Defense of Van (1915)

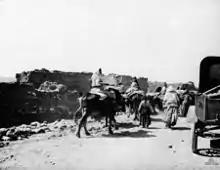
Armenians from Van districts; passing through Ruz on their way to Bakuba refugee camp

The Russian Revolution of 1917 changed the situation in the region again. The Russian armies began to disintegrate. Van was completely cut off from the Allies. The British Army did not move very far beyond Baghdad in the Mesopotamian campaign. Armenians of Van attempted to hold their ground and were joined in the defense by Assyrians.